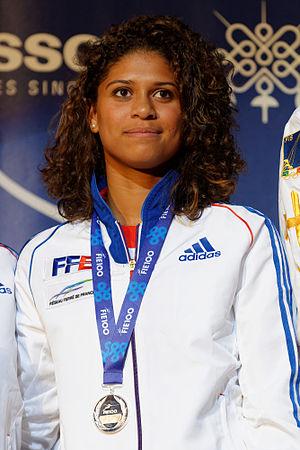
Ysaora Thibus sur le podium du fleuret féminin par équipes des championnats du monde d'escrime 2013 au Syma Hall à Budapest, le 10 août 2013.
Ysaora Thibus, née le 22 août 1991 aux Abymes en Guadeloupe, est une escrimeuse française pratiquant le fleuret.